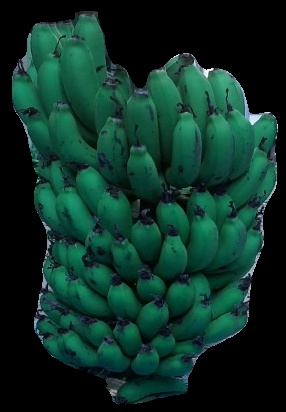
Variety: pachbale
Grade: grade2